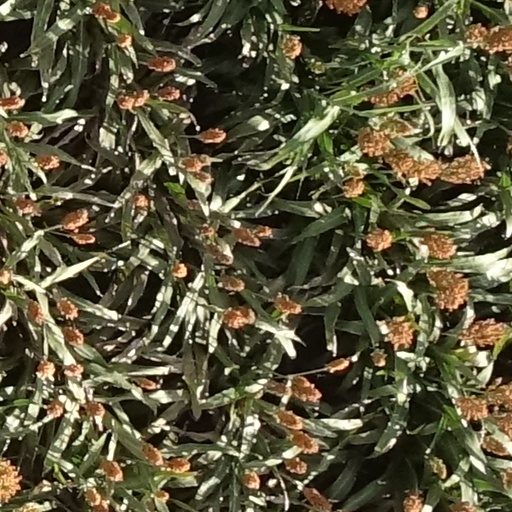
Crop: sorghum